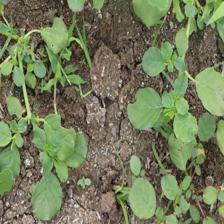
Label: BroadLeafWeed